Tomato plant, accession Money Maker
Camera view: bottom (45 deg); turntable rotation: 90 degrees
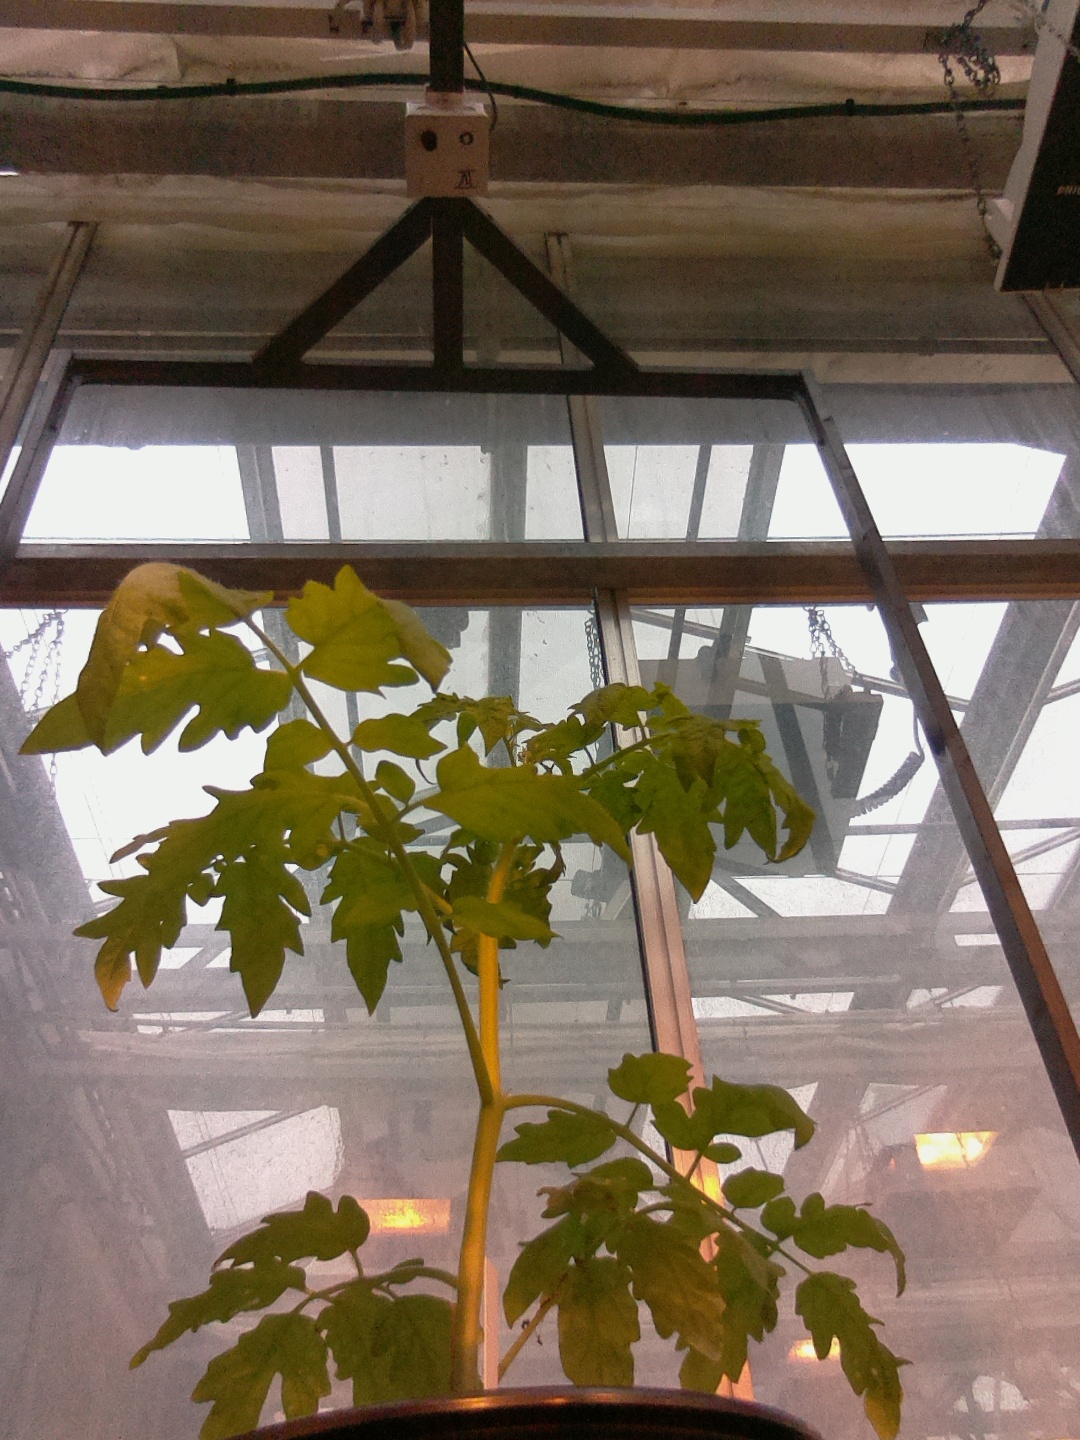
BBCH growth stage 13: 6 of true leaves visible